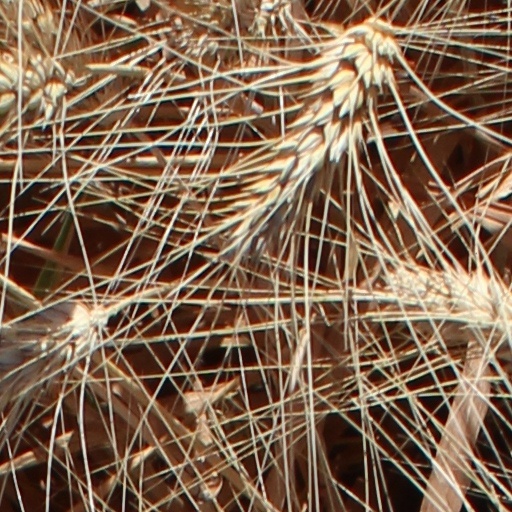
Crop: wheat